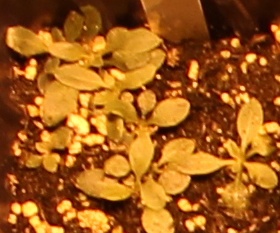
Label: Horseweed